Vieux Sequins et vieilles cuirasses

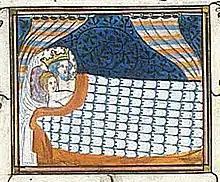
"The Good King Dagobert" with one of his mistresses. 14th Century illuminated manuscript

The effect grandpa's "teachings" have on the boy is mirrored in the music through the intertwining of two classic French children's tunes: "Marlbrough s'en va-t-en guerre" ("Marlborough is off to War"), known in English-speaking countries as "For He's a Jolly Good Fellow", and "Le bon roi Dagobert" "(The Good King Dagobert)". Both were adult satirical songs mocking those in power (royalty, foreign enemies), cleverly disguised as nursery rhymes to sneak past the authorities. "Le bon roi Dagobert" dates from around the French Revolution and depicts the monarch as a selfish, absent-minded brat, constantly scolded by his advisor Saint Eligius. The real Dagobert lived a life of debauchery and the song's opening verse, "The good King Dagobert had his pants on inside out", likely alludes to his bevy of mistresses and concubines.